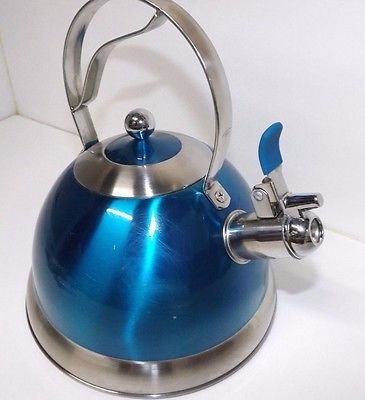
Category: kettle